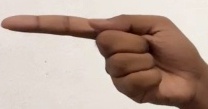
ASL sign: G